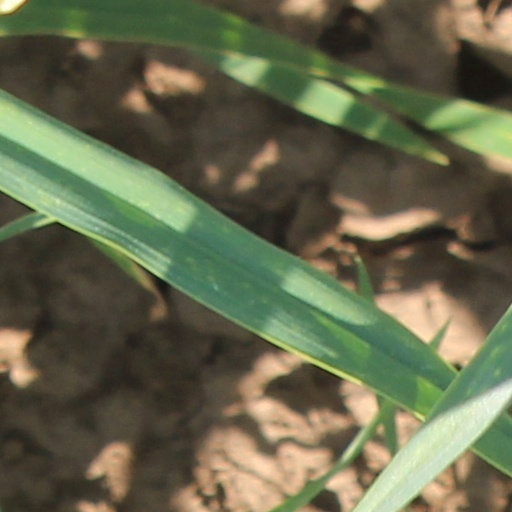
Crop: wheat